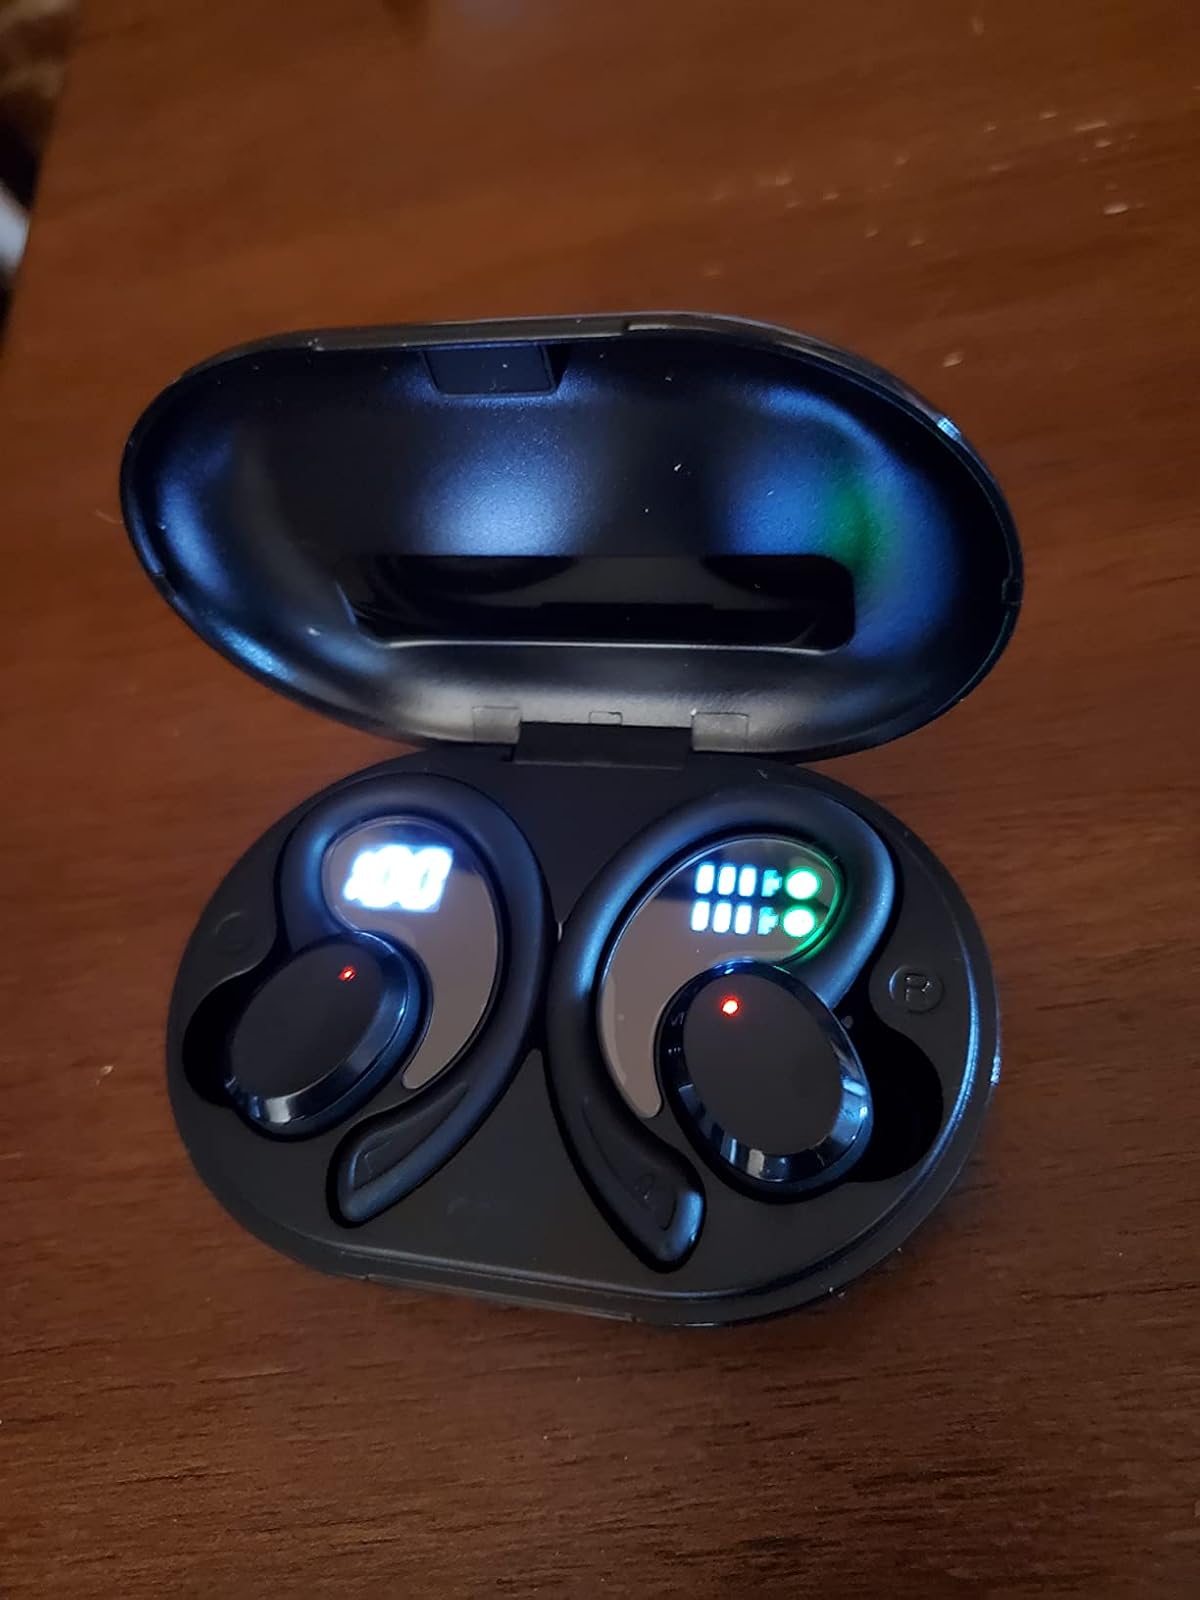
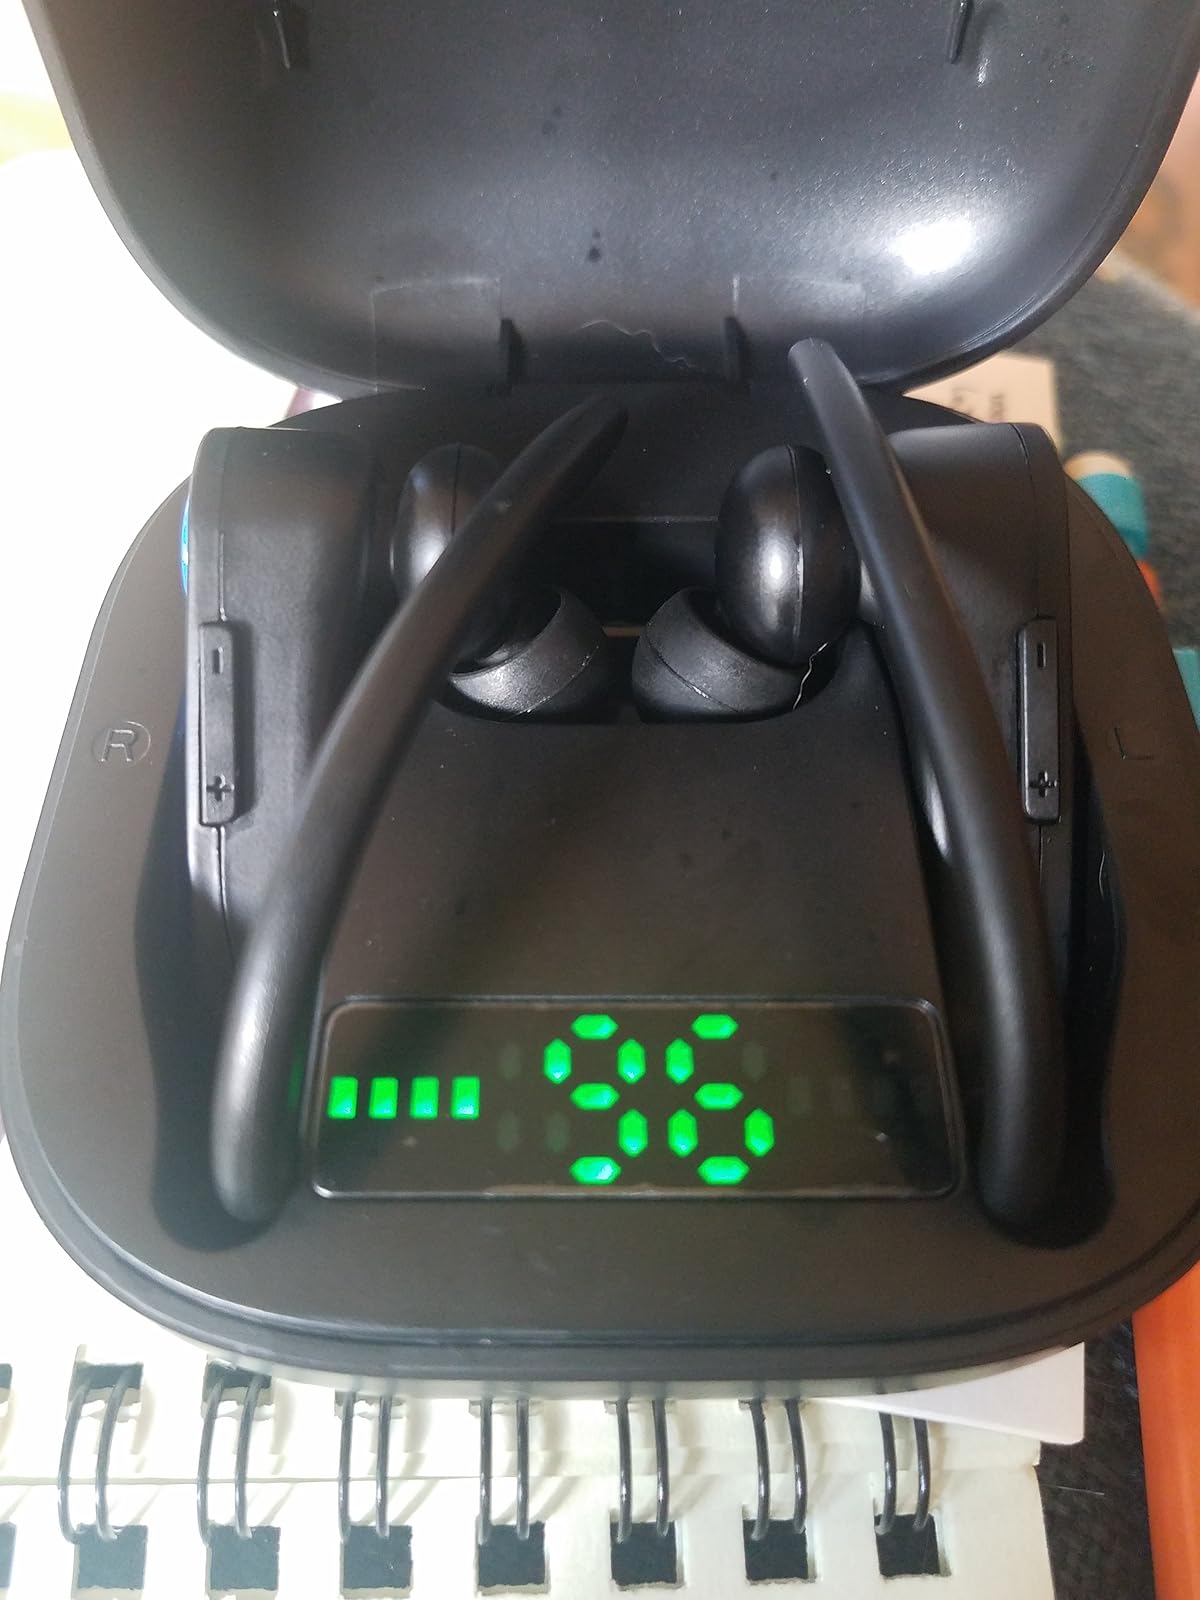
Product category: earbuds
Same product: no